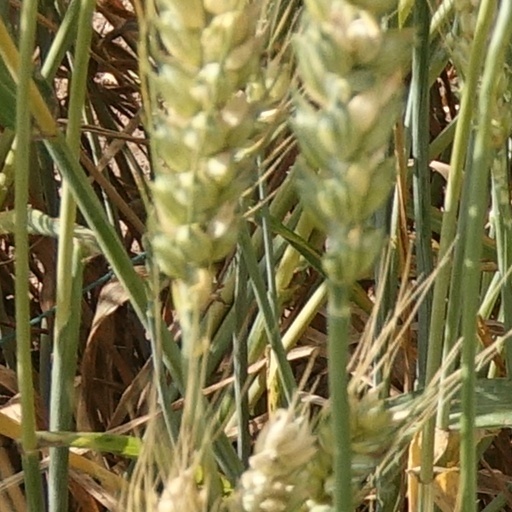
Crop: wheat